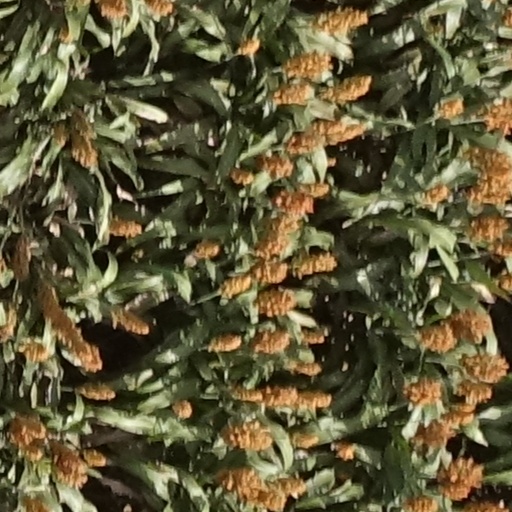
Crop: sorghum